We Plough the Fields and Scatter

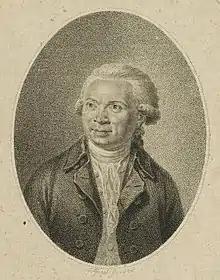
Johann Abraham Peter Schulz

The hymn is predominantly used as a hymn to give thanks to God for the harvest and it has also been used in the United States as a hymn for Thanksgiving. The hymn has also been referenced in popular culture. In 1969, future Poet Laureate of the United Kingdom, John Betjeman parodied the hymn as "We spray the fields and scatter/the poison on the land" published in "Harvest Times" as a protest against modern farming methods and new planning legislation.